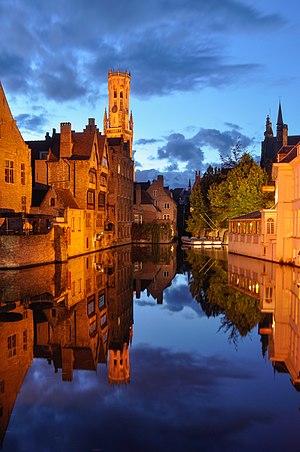
Bruges, vue du Rozenhoedkaai pendant l'heure bleue. Polski: Widok o zmierzchu (w czasie tzw. blue hour) z ulicy Rozenhoedkaai w Brugii.